Evan Bayh

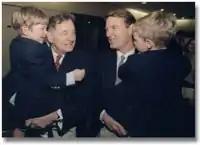
Bayh with his father and his young sons

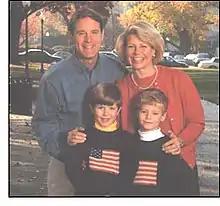
Bayh with his late wife and sons in the early-2000s

Evan Bayh attended St. Albans School in Washington, D.C., and graduated with honors with a B.S. in business administration from the Kelley School of Business at Indiana University Bloomington in 1978. At Indiana, he became a member of the Phi Kappa Psi fraternity's Indiana Beta chapter.